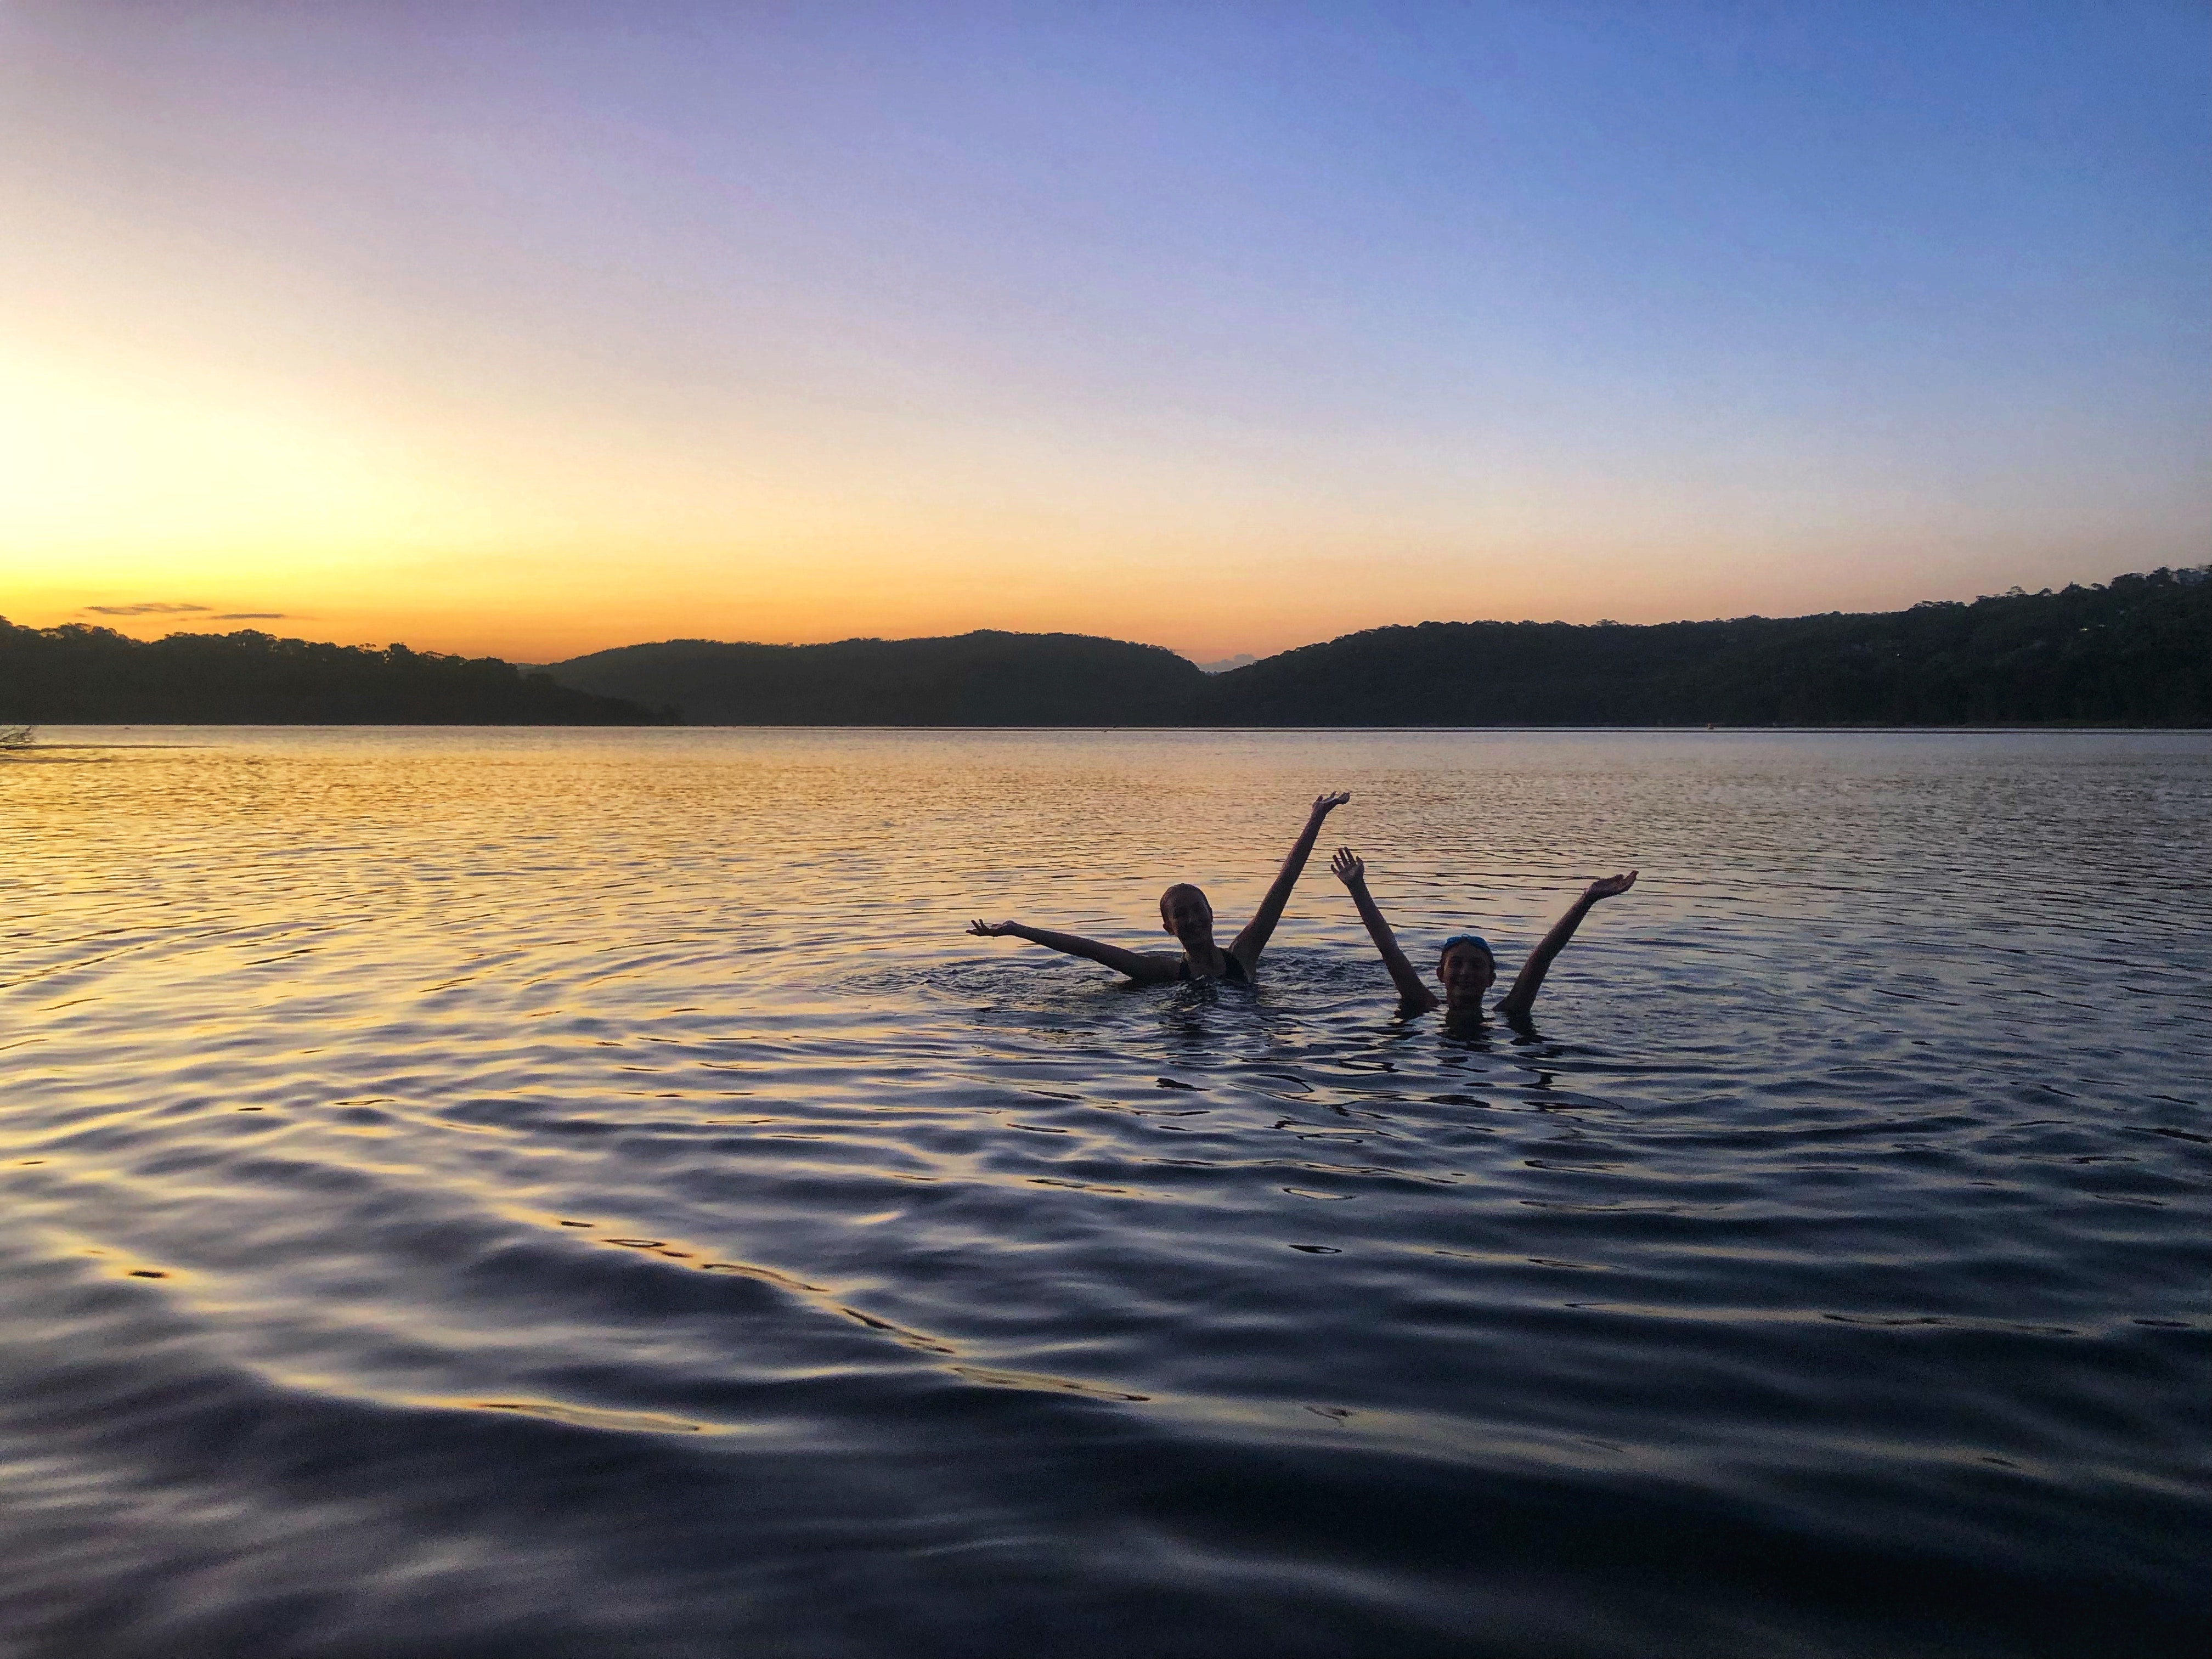
sky, body of water, water, lake, horizon, sea, sunset, morning, evening, ocean, reflection, vacation, summer, cloud, loch, calm, tree, sound, sunrise, sunlight, dusk, landscape, lake district, mountain, river, wave, reservoir, boating, coast, dawn, vehicle, inlet, hill, afterglow